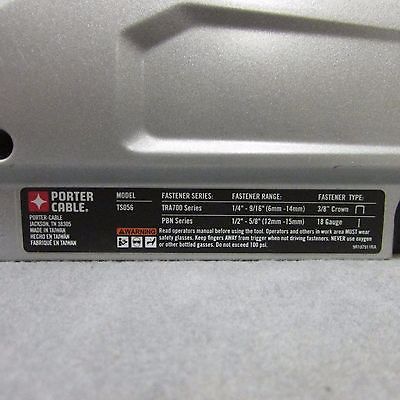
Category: stapler